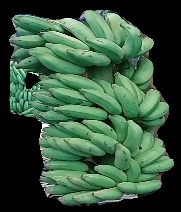
Variety: elakki-bale
Grade: grade1